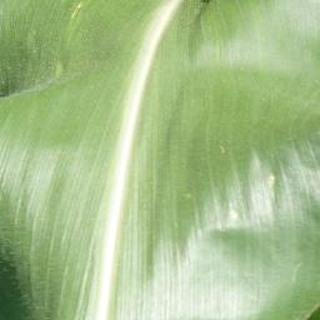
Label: healthy_corn